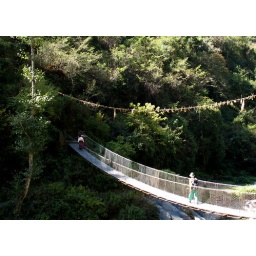
11 Nov 06 Across the last bridge over the Trisuli Khola river to Dhunche